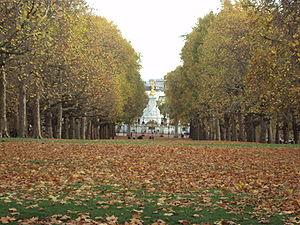
Green Park est l'un des parcs du centre de Londres, en Angleterre, ainsi que l'un des huit parcs royaux de la capitale. Il s'étend sur une surface d'environ 21,4 hectares, et était à l'origine un terrain marécageux servant à enterrer les lépreux de l'hôpital Saint James's tout près. Il fut clôturé pour la première fois au cours du XVIᵉ siècle par Henri VIII. En 1668, Charles II en fit un parc royal, en aménageant les principales promenades du parc.